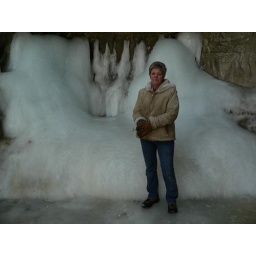
Water freezes as it comes out of cracks in the sand stone canyon, creating a throne.